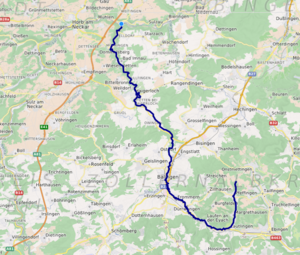
carte réalisée sur umap This map was created from OpenStreetMap project data, collected by the community. This map may be incomplete, and may contain errors. Don't rely solely on it for navigation.